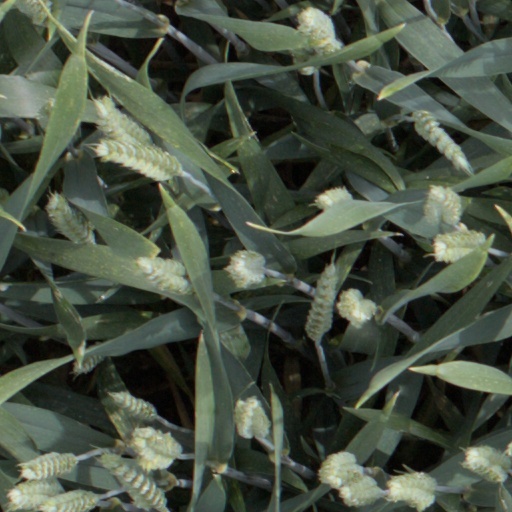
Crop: wheat